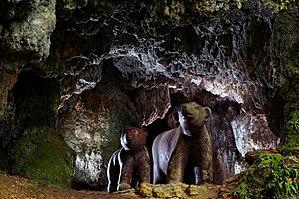
Les Nans (39)
Les Nans est une commune française située dans le département du Jura en région Bourgogne-Franche-Comté. Les habitants de ce petit village agricole et forestier, situé à 10 kilomètres au nord de Champagnole, sont surnommés Les Ours.